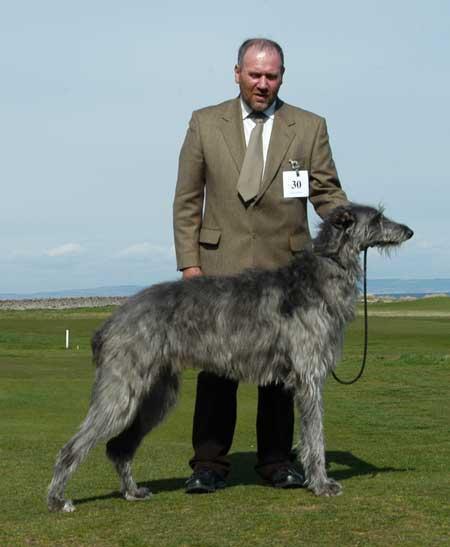
Scottish_deerhound